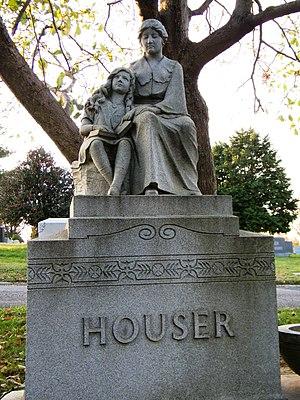
La ville de Washington compte de nombreuses sculptures en plein air. La Smithsonian Institution en compte près de 900 dans son inventaire. En plus des plus célèbres monuments et mémoriaux de la capitale, de nombreuses personnalités reconnues comme des héros nationaux ont été honorées, à titre posthume, une statue les représentant dans un parc ou une place publique. Certains de ces personnages de l'histoire américaine sont représentés plusieurs fois dans la capitale. Abraham Lincoln, par exemple, est représenté par au moins trois sculptures, dont celles au Lincoln Memorial, au Lincoln Park, et à l'ancienne Cour supérieure du district de Columbia. Plusieurs personnalités internationales, telles Mohandas Karamchand Gandhi, ont également été immortalisées par des statues. D'autres figures humaines ne font référence à aucun personnage historique telle par exemple la statue de la Liberté qui ne doit pas être confondue avec la statue de la Liberté à New York, statue allégorique de 19 ½ pieds de haut qui repose au sommet du dôme du Capitole.